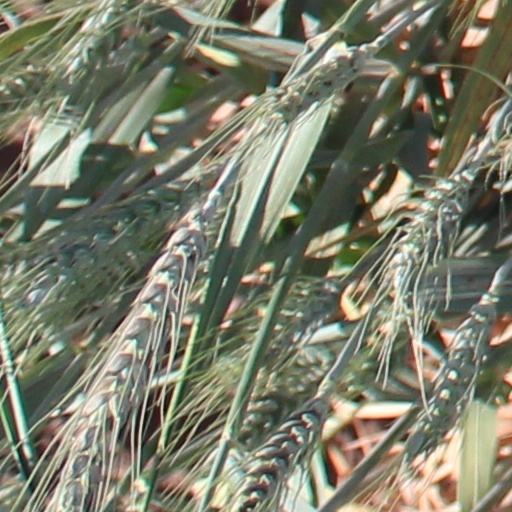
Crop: wheat